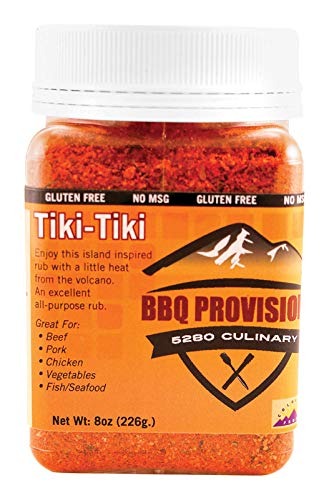
Item Name: 5280 Culinary BBQ RUB Tiki Tiki 8OZ
Bullet Point: Brand Name: Chef J's BBQ Provisions Flavor: Tiki Tiki Product Type: BBQ Rub Container Size: 8 oz Packaging Type: Bottle Number of Servings per Package: 113
Value: 8.0
Unit: Ounce

Price: 25.67